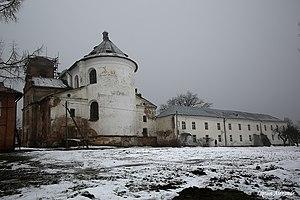
Mstsislaw, Mstislav ou Mstislavl, est une ville de la voblast de Moguilev, en Biélorussie, et le centre administratif du raïon de Mstsislaw. Sa population s'élevait à 10 370 habitants en 2017. La ville est parfois surnommée la « petite Vilnius », ou la « Souzdal biélorusse ».